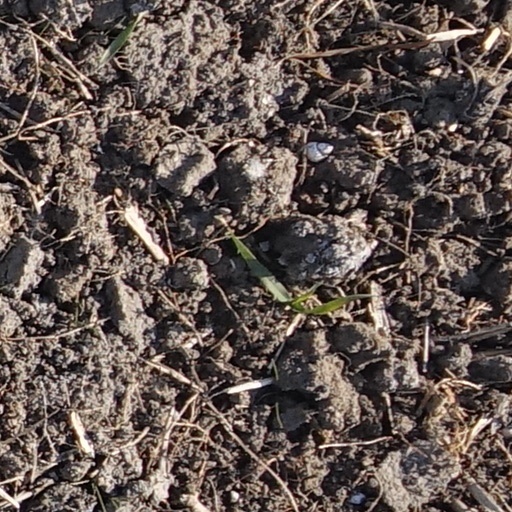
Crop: wheat